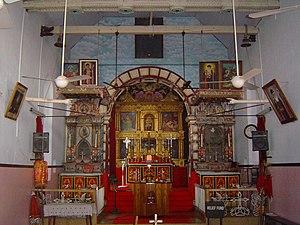
Les Knanayas ou Knananites forment une communauté religieuse et culturelle spécifique parmi les chrétiens de saint Thomas du sud de l'Inde.